Éclépens

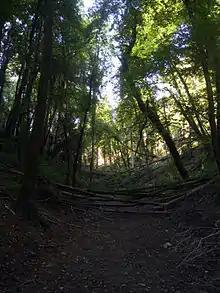
Part of the abandoned "D’Entreroches" canal

The abandoned "D’Entreroches" canal and Le Mormont, a proto-historic through Iron Age archeological site are listed as Swiss heritage site of national significance. The entire village of Éclépens is part of the Inventory of Swiss Heritage Sites.